Wolfgang Lukschy

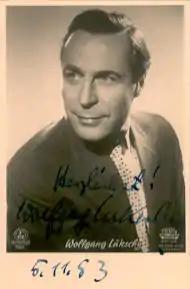

Wolfgang Lukschy (19 October 1905 – 10 July 1983 in Berlin) was a German actor. He performed in theater, film and television.